Bo Rein

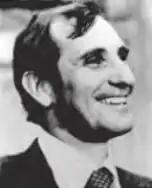
Rein,

Robert Edward Rein (July 20, 1945 – January 10, 1980) was an American football and baseball player and football coach. He was a two-sport athlete at Ohio State University and served as the head football coach at North Carolina State University from 1976 to 1979, compiling a record of 27–18–1. Following the 1979 season, Rein had assumed the role as head coach at Louisiana State University, but was killed in an aircraft accident in January 1980 before he ever coached a game for the Tigers. Rein is the namesake of football player awards at Ohio State and NC State.